Mark Robert Drouin

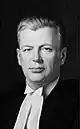

Mark Robert Drouin, (October 24, 1903 – October 12, 1963) was a Canadian politician and lawyer. Drouin served as Speaker of the Senate of Canada from 1957 until 1962.